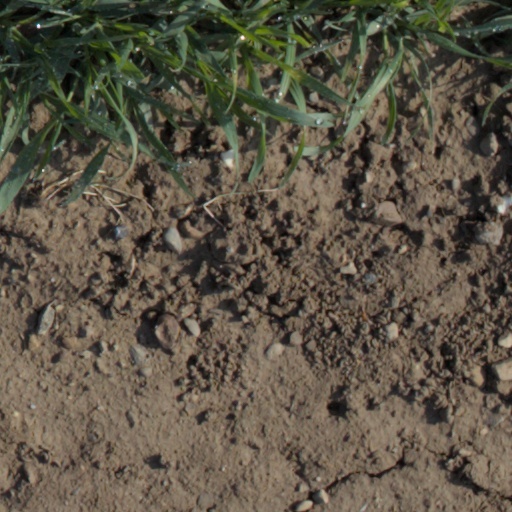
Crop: wheat